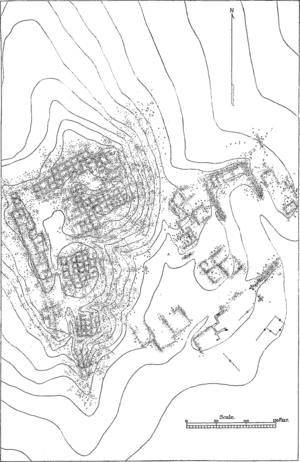
Háwikuh est le nom d'une ancienne ville située dans la réserve indienne zuñi, dans l'État du Nouveau-Mexique, aux États-Unis. Cette ville était la plus grande du peuple zuñi. Fondée au XIIIᵉ siècle, elle a été conquise par Francisco Vásquez de Coronado en 1540 et détruite en 1680, durant la grande révolte des peuples Pueblos.